Jindyworobak Movement

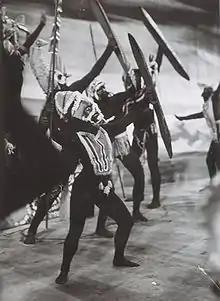
John Antill's 1936–46 ballet score "Corroboree" typifies the goals of the Jindyworobak Movement.

Arguably, the movement failed to make a lasting impression, and its erosion signalled the arrival of modernist painting in Australia, as well as jazz. No Indigenous Australians were members of the movement, but it did indirectly spur commercial interest in Indigenous Australian art.